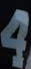
Number: 4